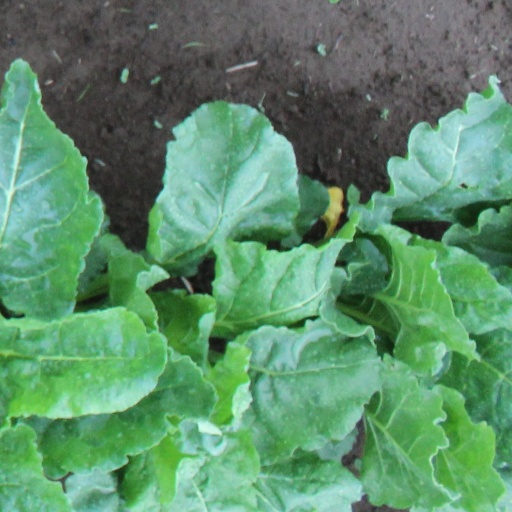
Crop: sugar beet